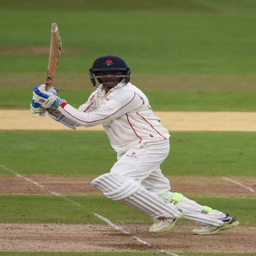
cricketer of batting during the specsavers county match .